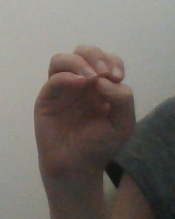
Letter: ha